Jacob

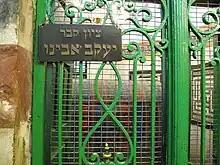
Cenotaph of Jacob, Cave of the Patriarchs, Hebron, Palestine

The Eastern Orthodox Church and those Eastern Catholic Churches which follow the Byzantine Rite see Jacob's dream as a prophecy of the incarnation of the Logos, whereby Jacob's ladder is understood as a symbol of the Theotokos (Virgin Mary), who, according to Eastern Orthodox theology, united heaven and earth in her womb. The biblical account of this vision is one of the standard Old Testament readings at Vespers on Great Feasts of the Theotokos.